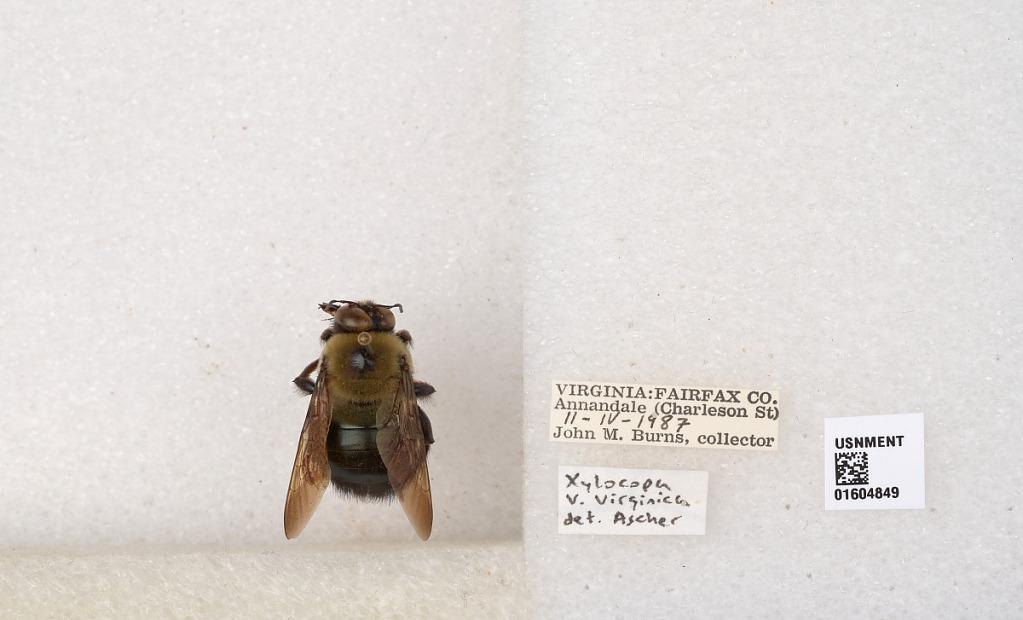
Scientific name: Xylocopa (Xylocopoides) virginica virginica (Linnaeus)
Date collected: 1987-2-1
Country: United States
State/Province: Virginia
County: Fairfax
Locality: Annandale (Charleson St)
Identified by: Ascher